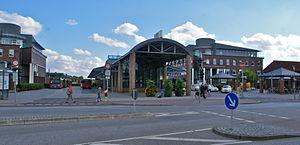
Norderstedt (Allemagne): Gare de métro et de trains Norderstedt-Mitte